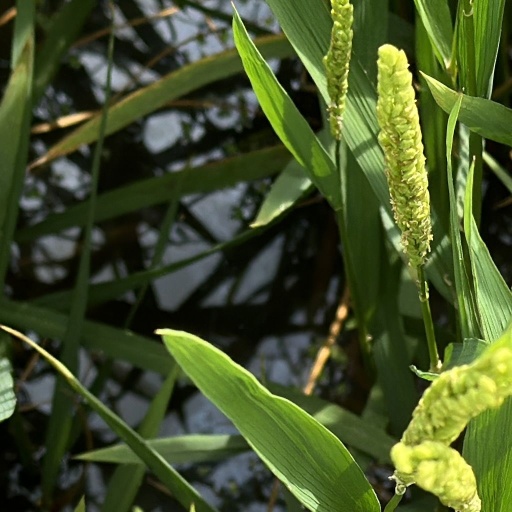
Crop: rice